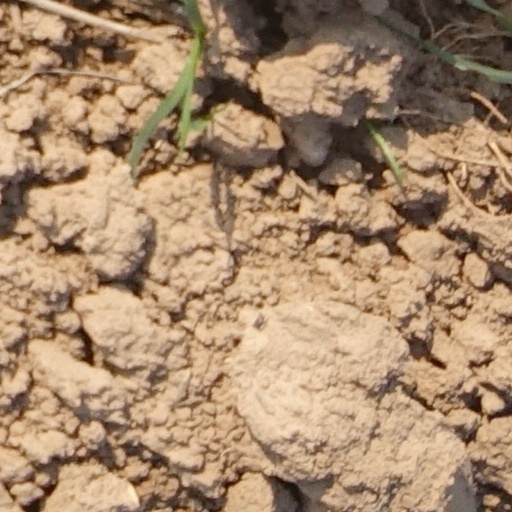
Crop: wheat